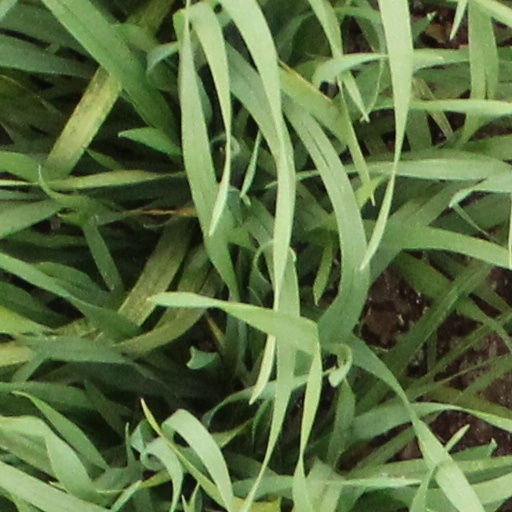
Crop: wheat